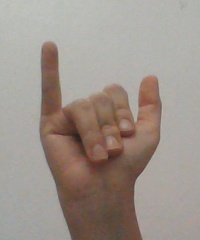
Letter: ya